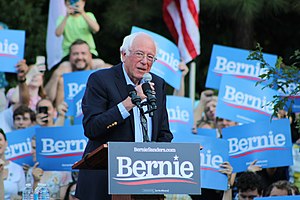
Bernie Sanders / Præsidentkampagne i 2020
Sanders under rally i North Carolina i september 2019
"Bernard ""Bernie"" Sanders er en amerikansk senator og tidligere Medlem af Repræsentanternes Hus for delstaten Vermont, samt tidligere præsidentkandidat, der var opstillet til Det Demokratiske Partis kandidatnominering til præsidentvalget i november 2016 og præsidentvalget i november 2020. Han er det længst siddende partiuafhængige medlem af den amerikanske Kongres i historien.